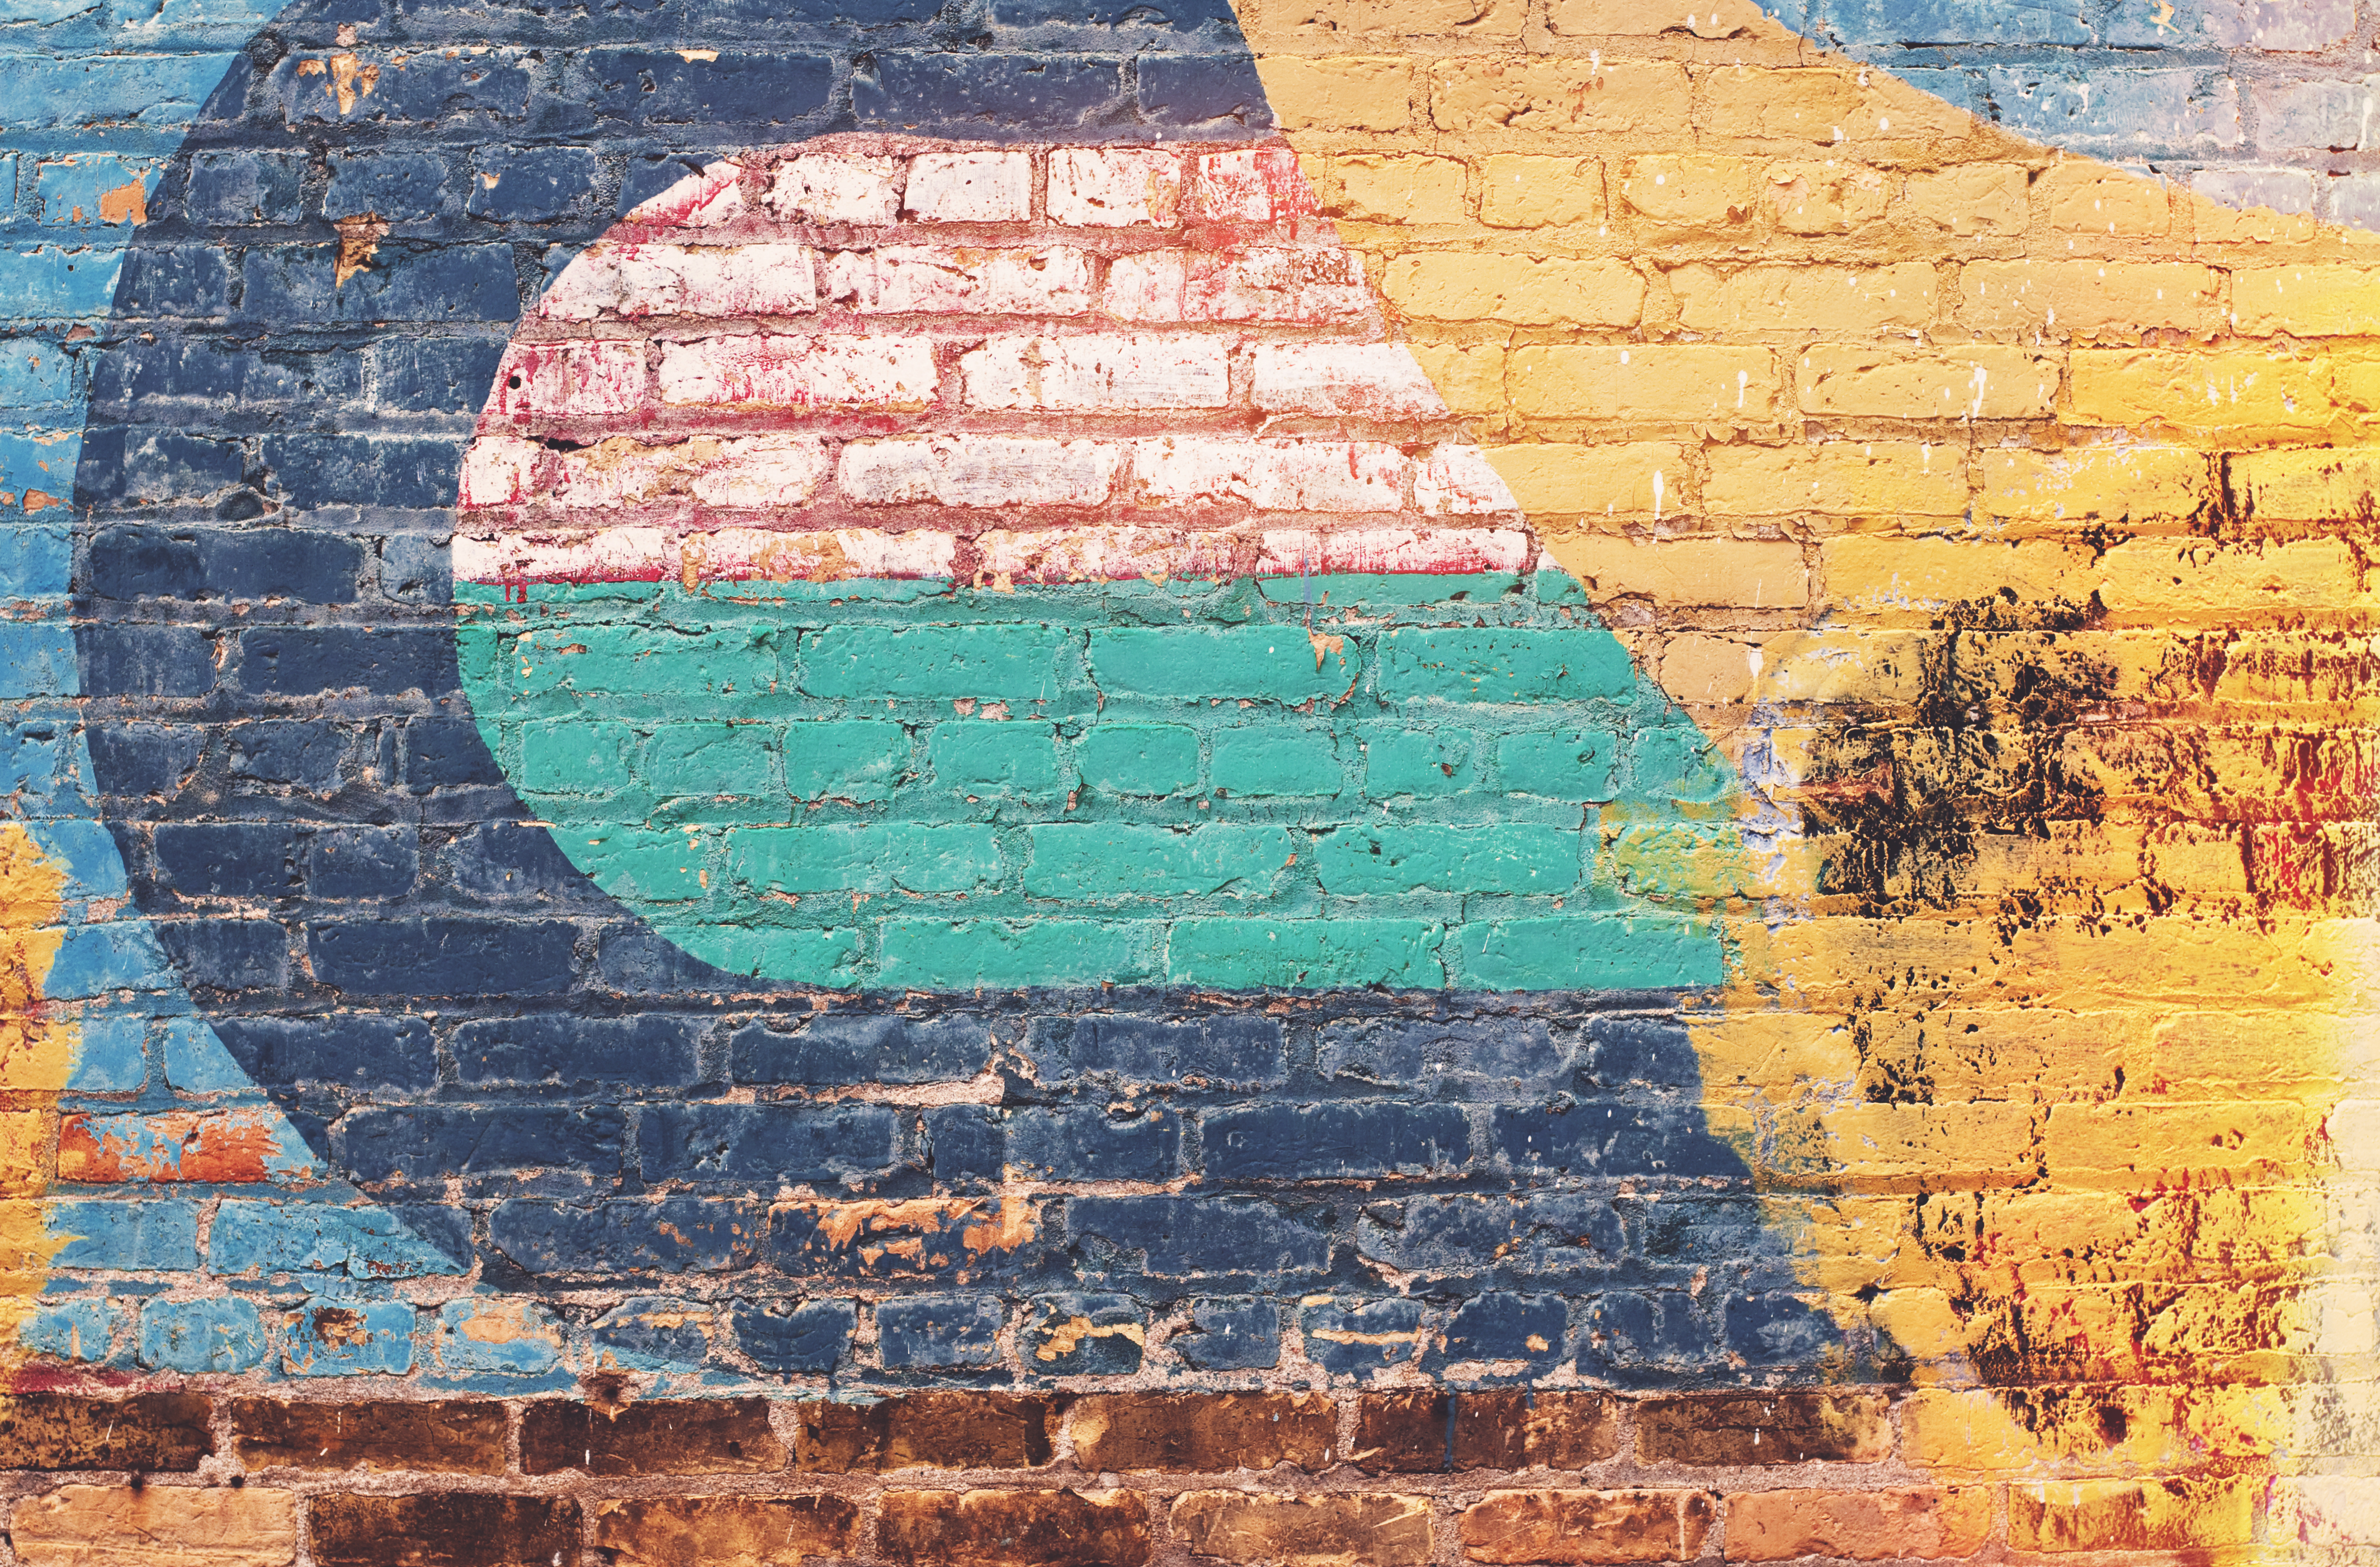
abstract, wall, colourful, color, colorful, brick, material, painting, brick wall, art, drawing, mural, streetart, brickwork, ancient history